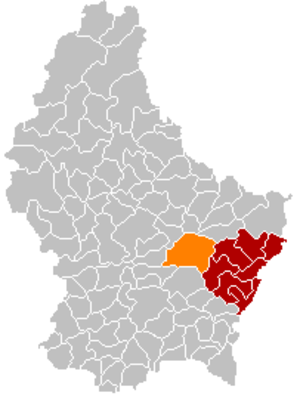
Junglinster
Junglinsters placering i Luxembourg
Junglinster er en kommune og et byområde i Luxembourg. Kommunen, som har et areal på 55,38 km², ligger i kantonen Grevenmacher i distriktet Grevenmacher. I 2005 havde kommunen 5.911 indbyggere.